List of francophone communities in Ontario

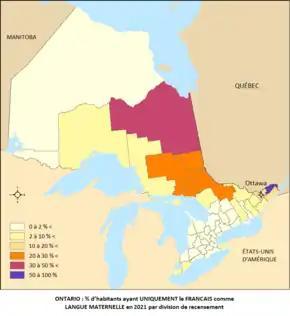
Proportion of Ontarians who declared French as their only mother tongue in the 2021 Canadian census, by census division.

The provincial average of Ontarians whose mother tongue is French is 3.3%, with a total of 463,120 people in Ontario who identify French as their mother tongue in 2021. The majority of Franco-Ontarians in Ontario live in eastern and northeastern Ontario. While most communities in these areas have sizeable French minorities, several municipalities have francophone majorities.